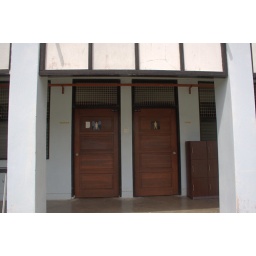
The female toilets used to be our all male toilets. The male toilets were our bathrooms. I remember fainting in the bathroom.